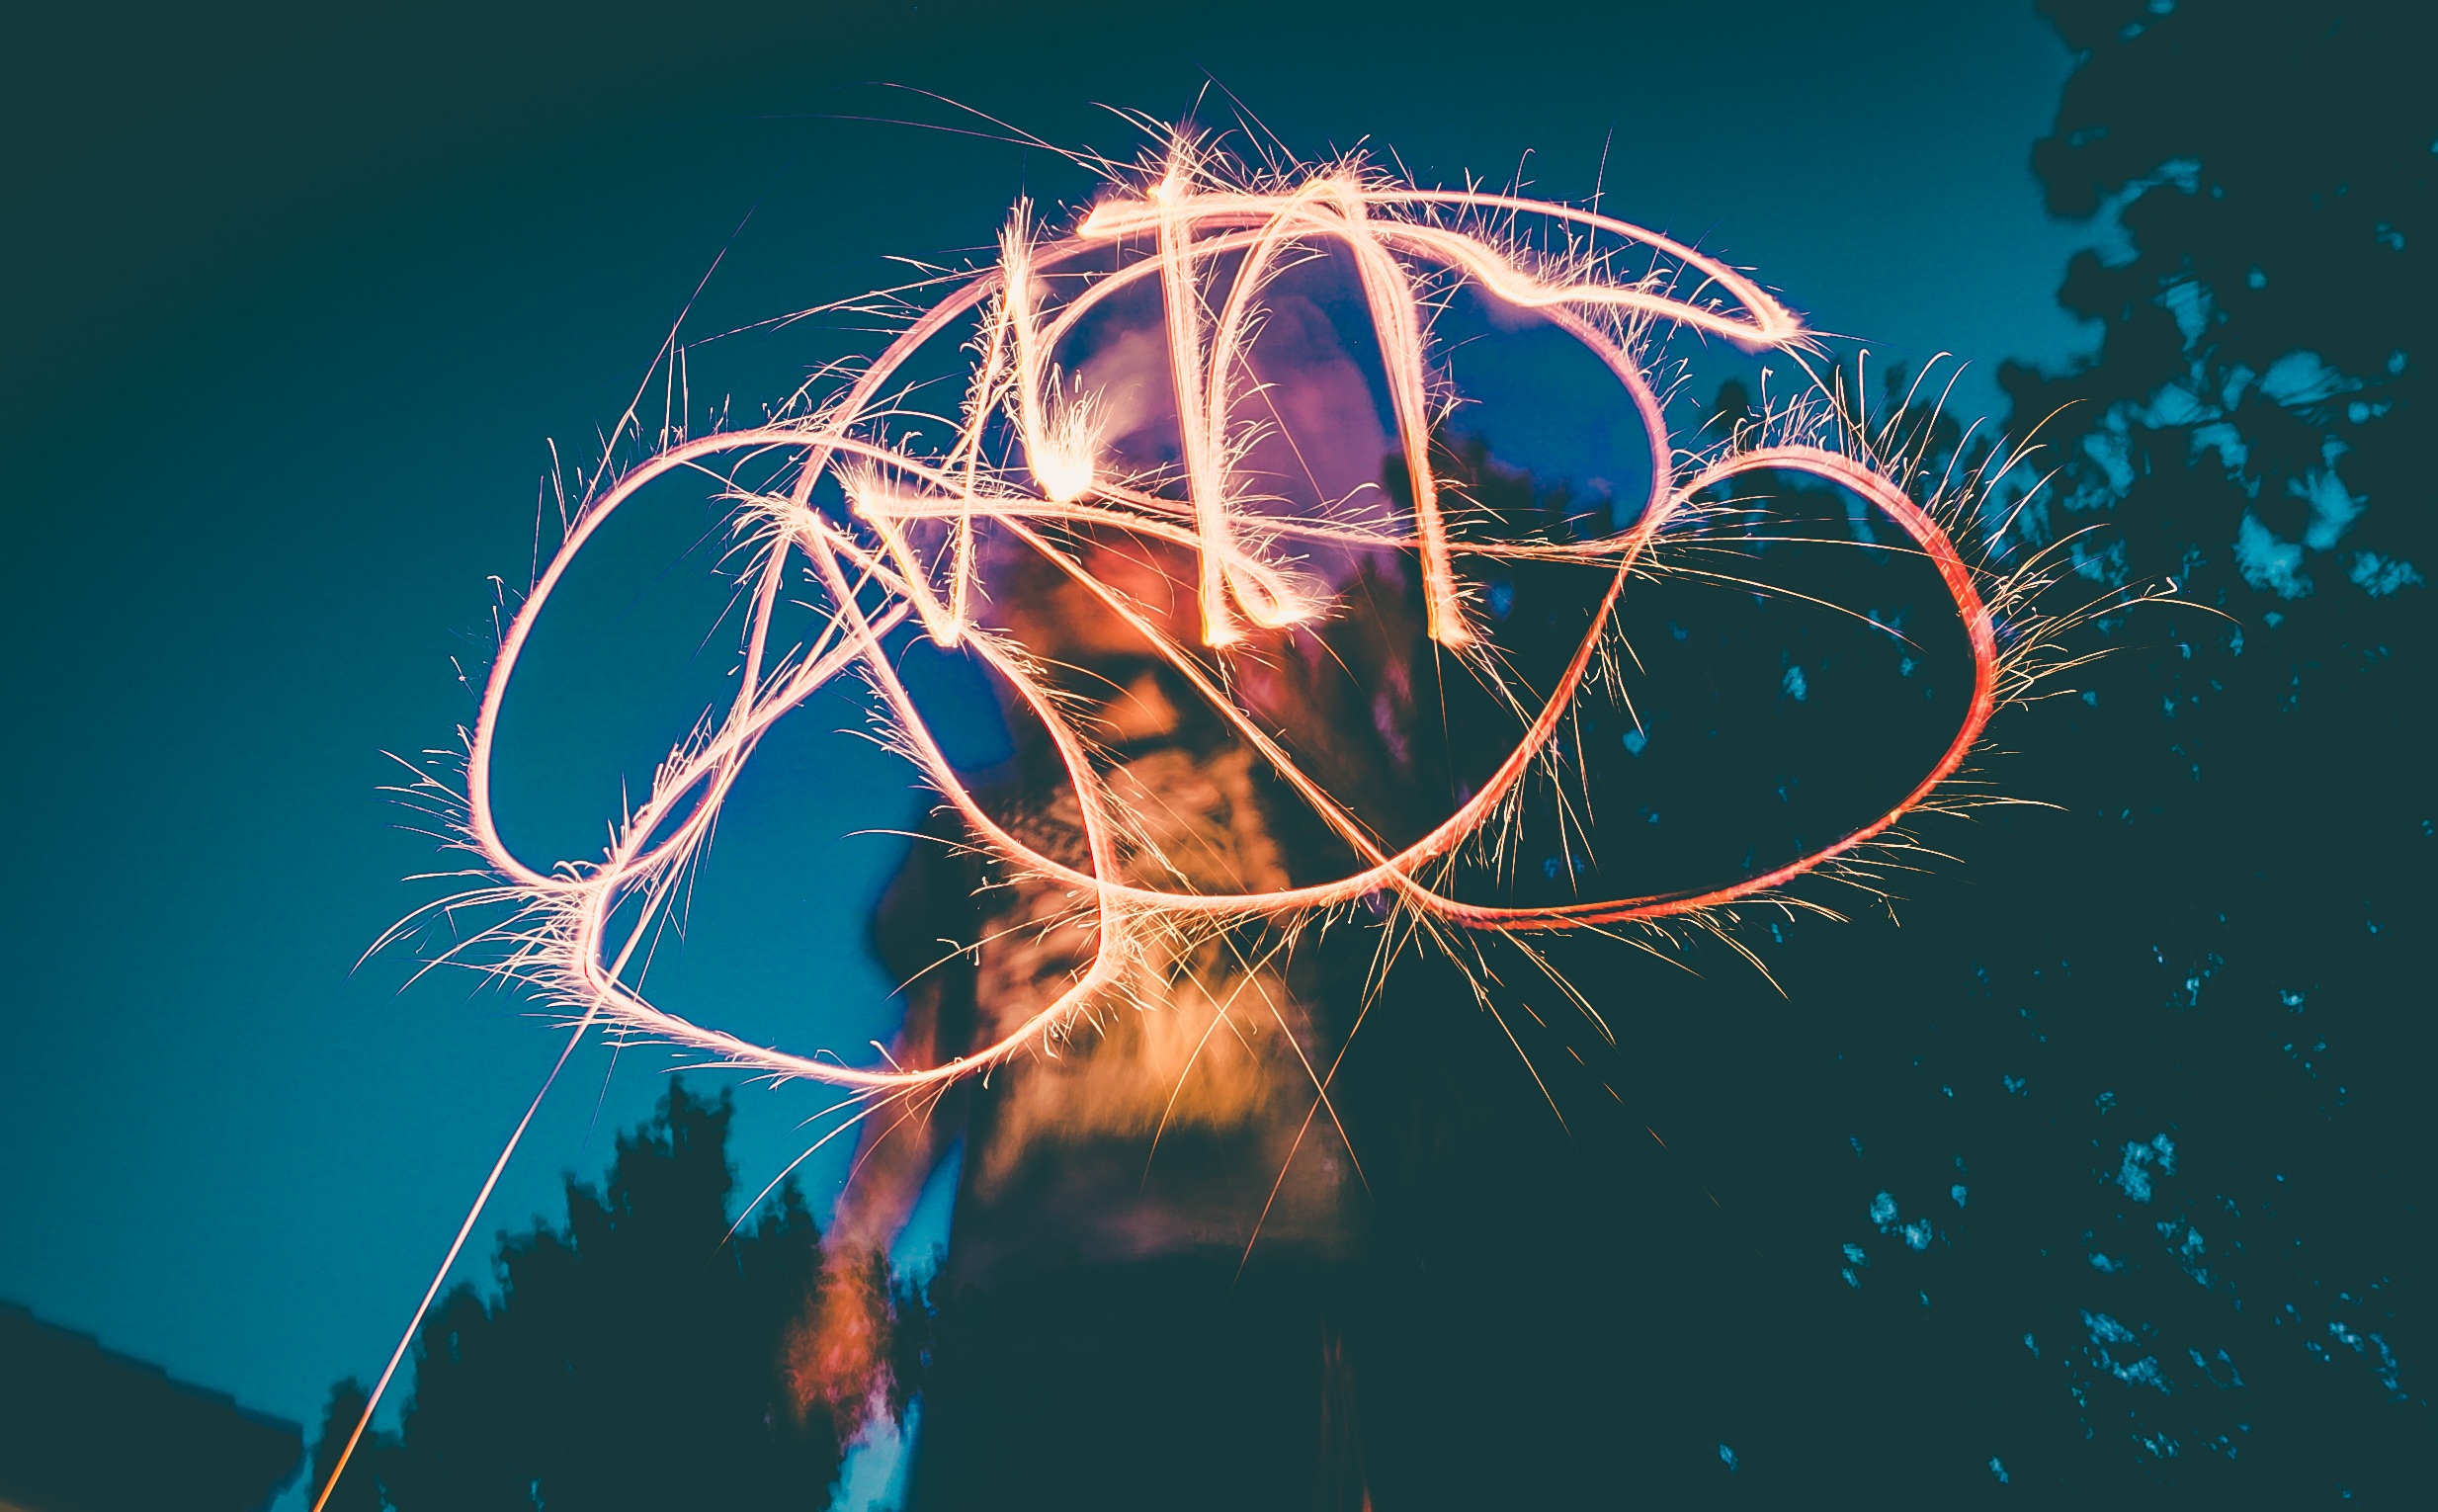
person, light, sparkler, color, circle, art, illustration, bright, firecracker, macro photography, special effects, computer wallpaper, fractal art